2017–18 Grand Prix of Figure Skating Final

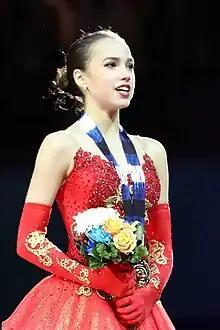

The 2017–18 Grand Prix of Figure Skating Final and ISU Junior Grand Prix Final took place from 7 to 10 December 2017 at the Nagoya Civic General Gymnasium (Nippon Gaishi Hall) in Nagoya, Japan. Nagoya was announced as the host on 3 November 2016. The combined event was the culmination of two international series — the Grand Prix of Figure Skating and the Junior Grand Prix. Medals were awarded in the disciplines of men's singles, ladies' singles, pair skating, and ice dance on the senior and junior levels.